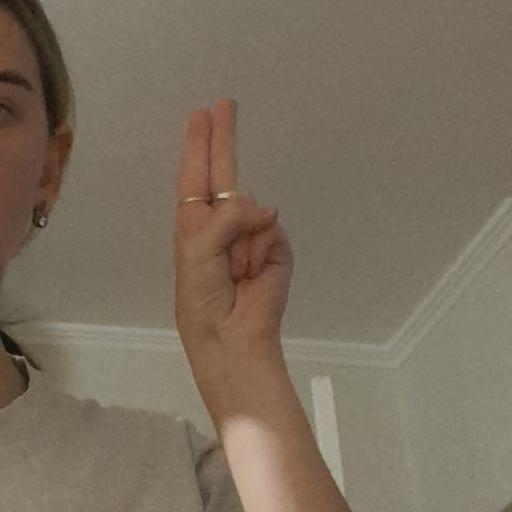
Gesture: two_up